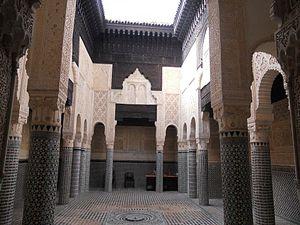
Médersa mérinide de Salé
Salé est une ville et commune du Maroc, chef-lieu de la préfecture de Salé, au sein de la région de Rabat-Salé-Kénitra. Elle est située au bord de l'océan Atlantique, sur la rive droite de l'embouchure du Bouregreg, en face de la capitale nationale Rabat. Ceci explique que les deux villes soient parfois qualifiées de « villes jumelles », mais chacune dispose de ses traditions et de son histoire propres. En 2014, la commune comptait 982 163 habitants. Salé est reliée à Rabat par plusieurs ponts dont le pont Hassan II est le plus utilisé.
Les Mérinides ou Marinides constituent une dynastie d'origine berbère zénète qui règne au Maghreb al-Aqsa entre le XIIIᵉ et le XVᵉ siècles et qui contrôle, épisodiquement, d'autres parties du Maghreb et de la péninsule Ibérique pendant le XIVᵉ siècle.
Ceci est une liste des monuments classés par le ministère de culture marocain aux alentours de Salé.
Les Slaouis, natifs de Salé, communément appelées Ahl Sala, sont considérées comme salétines, c'est-à-dire des descendants et héritiers des familles fondatrices d'une ville installée sur la rive occidentale du fleuve Bouregreg, l'un des plus importants fleuves du Maroc qui a de tous temps nourrit le Maroc, les provinces qui en dépendent aux assauts maritimes euro-ottomans, grâce à sa géographie particulière, a longtemps été une ville conservatrice, elle compte ainsi plusieurs familles cherifa affiliées au prophète ou aux marabouts de la ville. Salé est aussi constituée de familles d'origine andalouse qui ont longtemps formé l'aristocratie des deux rives. La « noblesse » de ces familles provient soit d'un élitisme religieux ou des accomplissements de la famille et leur participation significative à l'histoire du pays. Parmi les grandes familles établies à Salé depuis des générations, on peut citer les Hajji, Sbihi, Mrini, Hamdouch, Amar, Benkhadra, Bensaïd, Zouaoui, Chemaou, Alaoui, Kadiri, Laâlou, Maâninou, Zniber, Fennich, Hassouni, El Hanchi, Aouad, Sedrati, Hassar et Naciri.